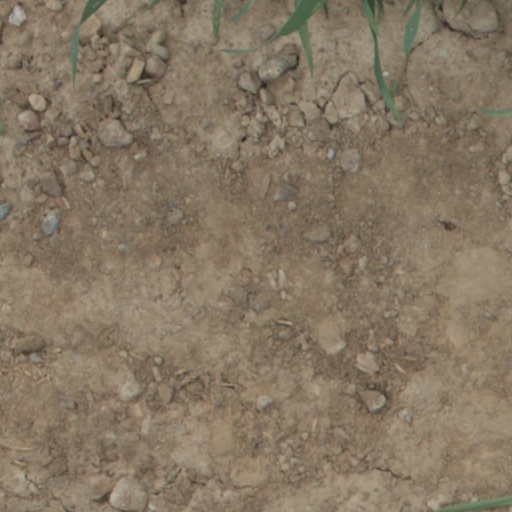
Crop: wheat